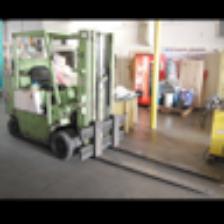
Label: NonHuman